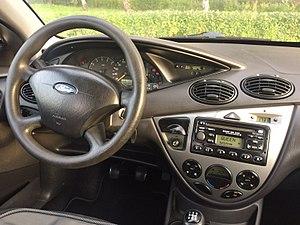
La Ford Focus est une automobile compacte produite par le constructeur américain Ford depuis 1998. Il s'agit de l'un des modèles les plus vendus au monde avec 16 millions d'unités produites pour les trois premières générations, dont 7 millions en Europe.